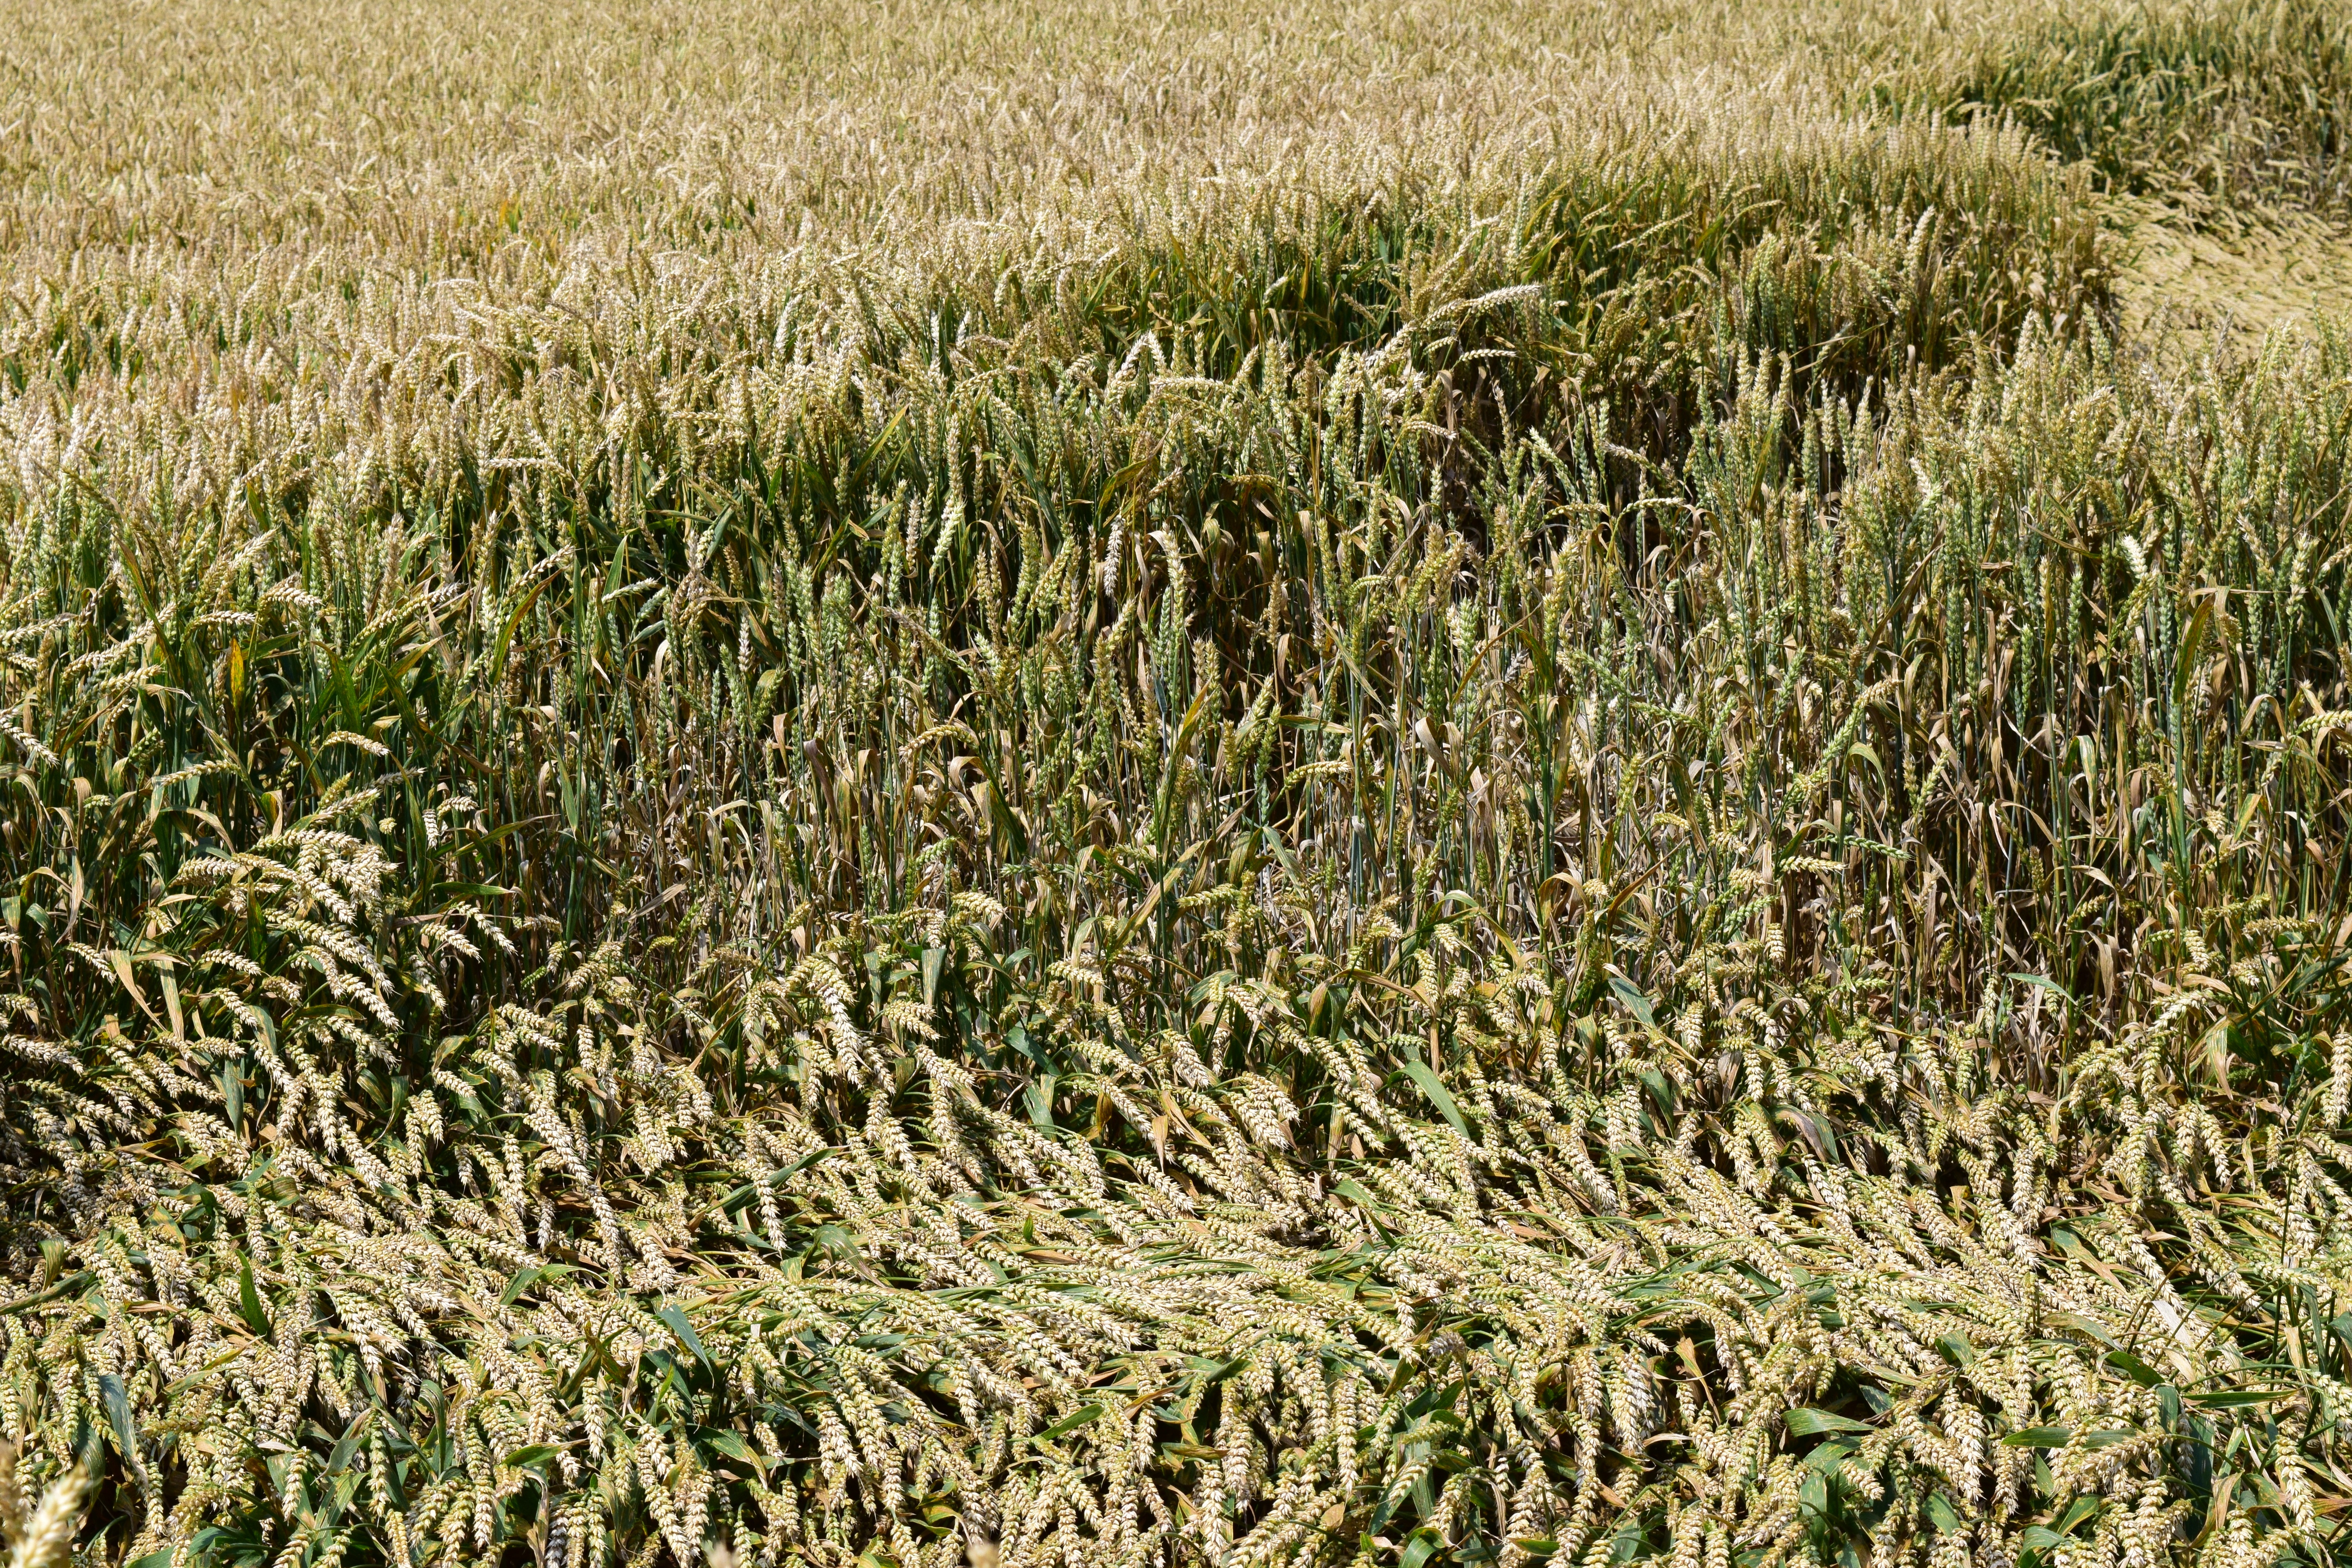
grass, plant, field, lawn, meadow, wheat, grain, prairie, flower, food, crop, agriculture, cereal, wheat field, background, grassland, rye, cornfield, plantation, cereals, ecosystem, paddy field, flowering plant, triticale, grass family, land plant, phragmites